Springer (orca)

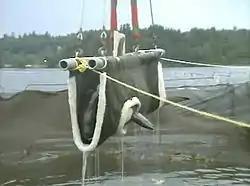
Springer lowered into a sea pen in Manchester

The team to capture Springer was led by Jeff Foster, who had helped prepare Keiko for release. On June 13, with news helicopters circling overhead sending live video to millions of viewers, Foster's team lured the orca close to the capture boat, and then Foster got in the water, carefully placed a soft rope around Springer's tail, gently moved her into a sling and hoisted her into the boat. By all accounts, the operation went smoothly, and the rescue was underway.